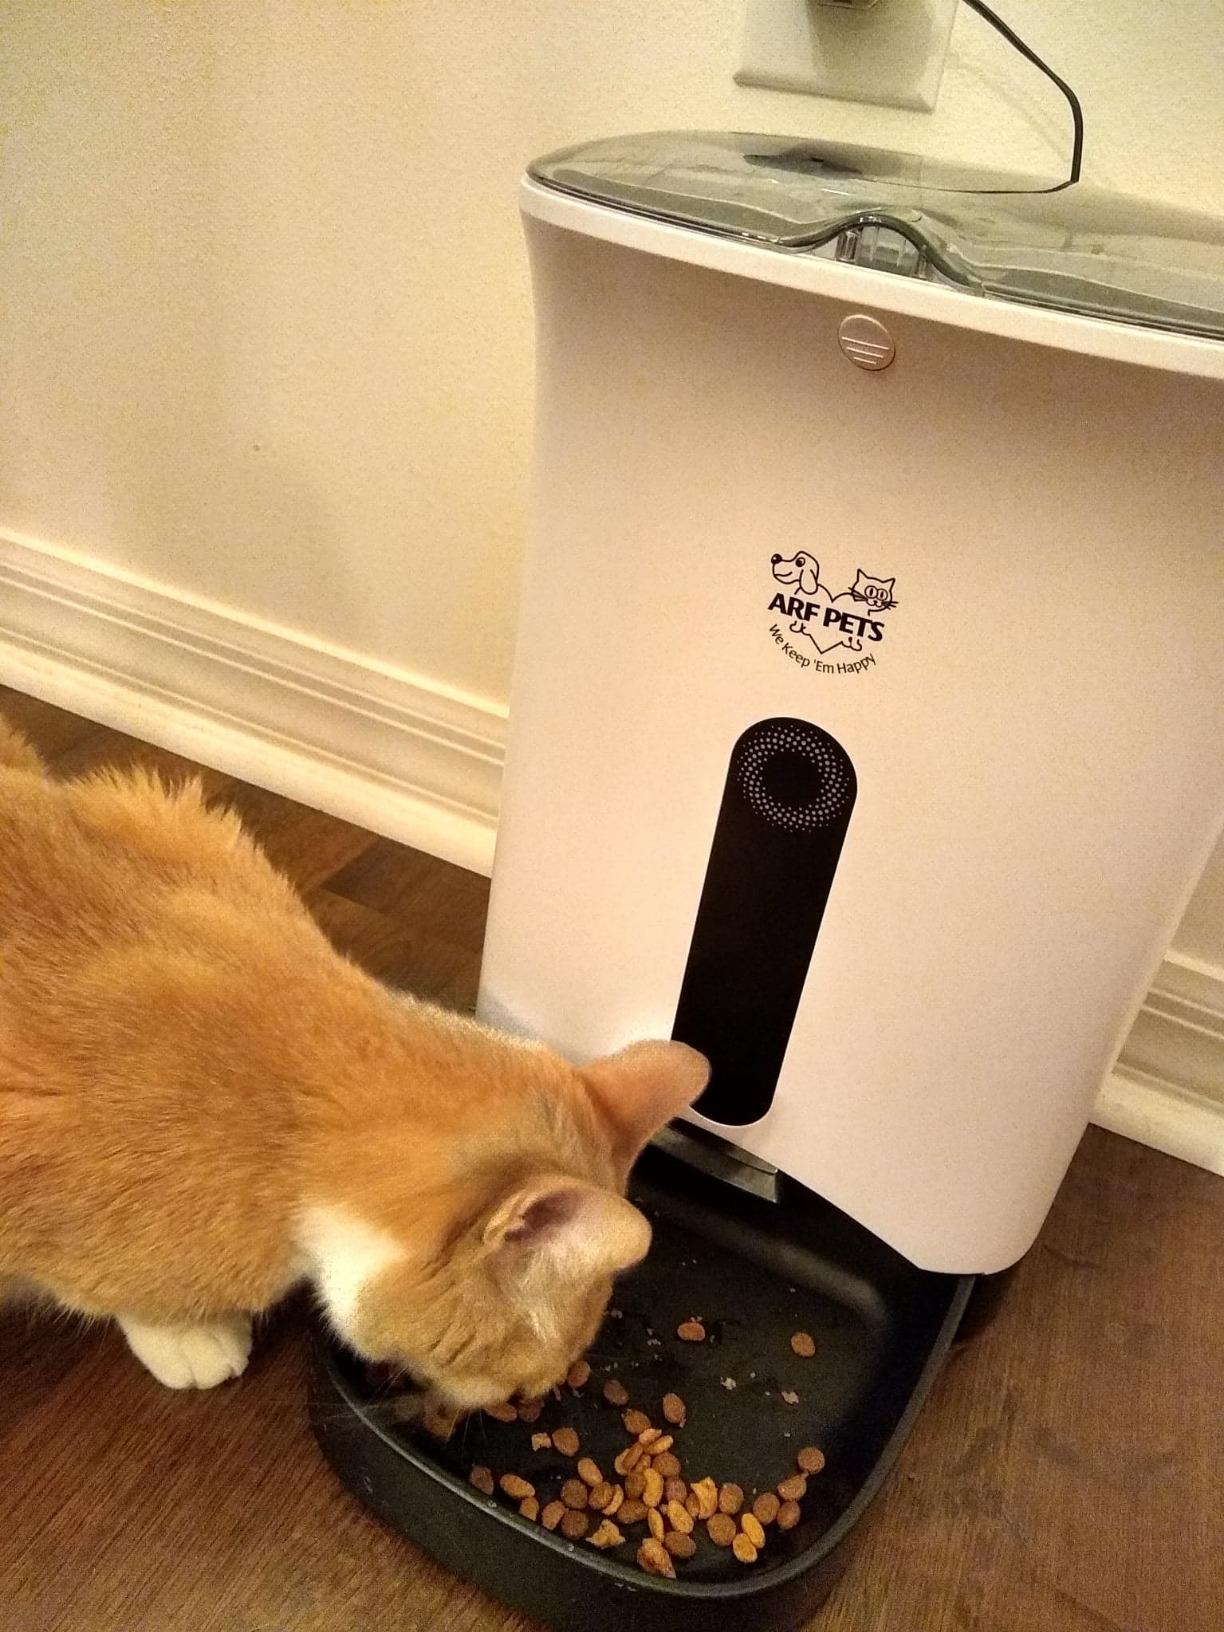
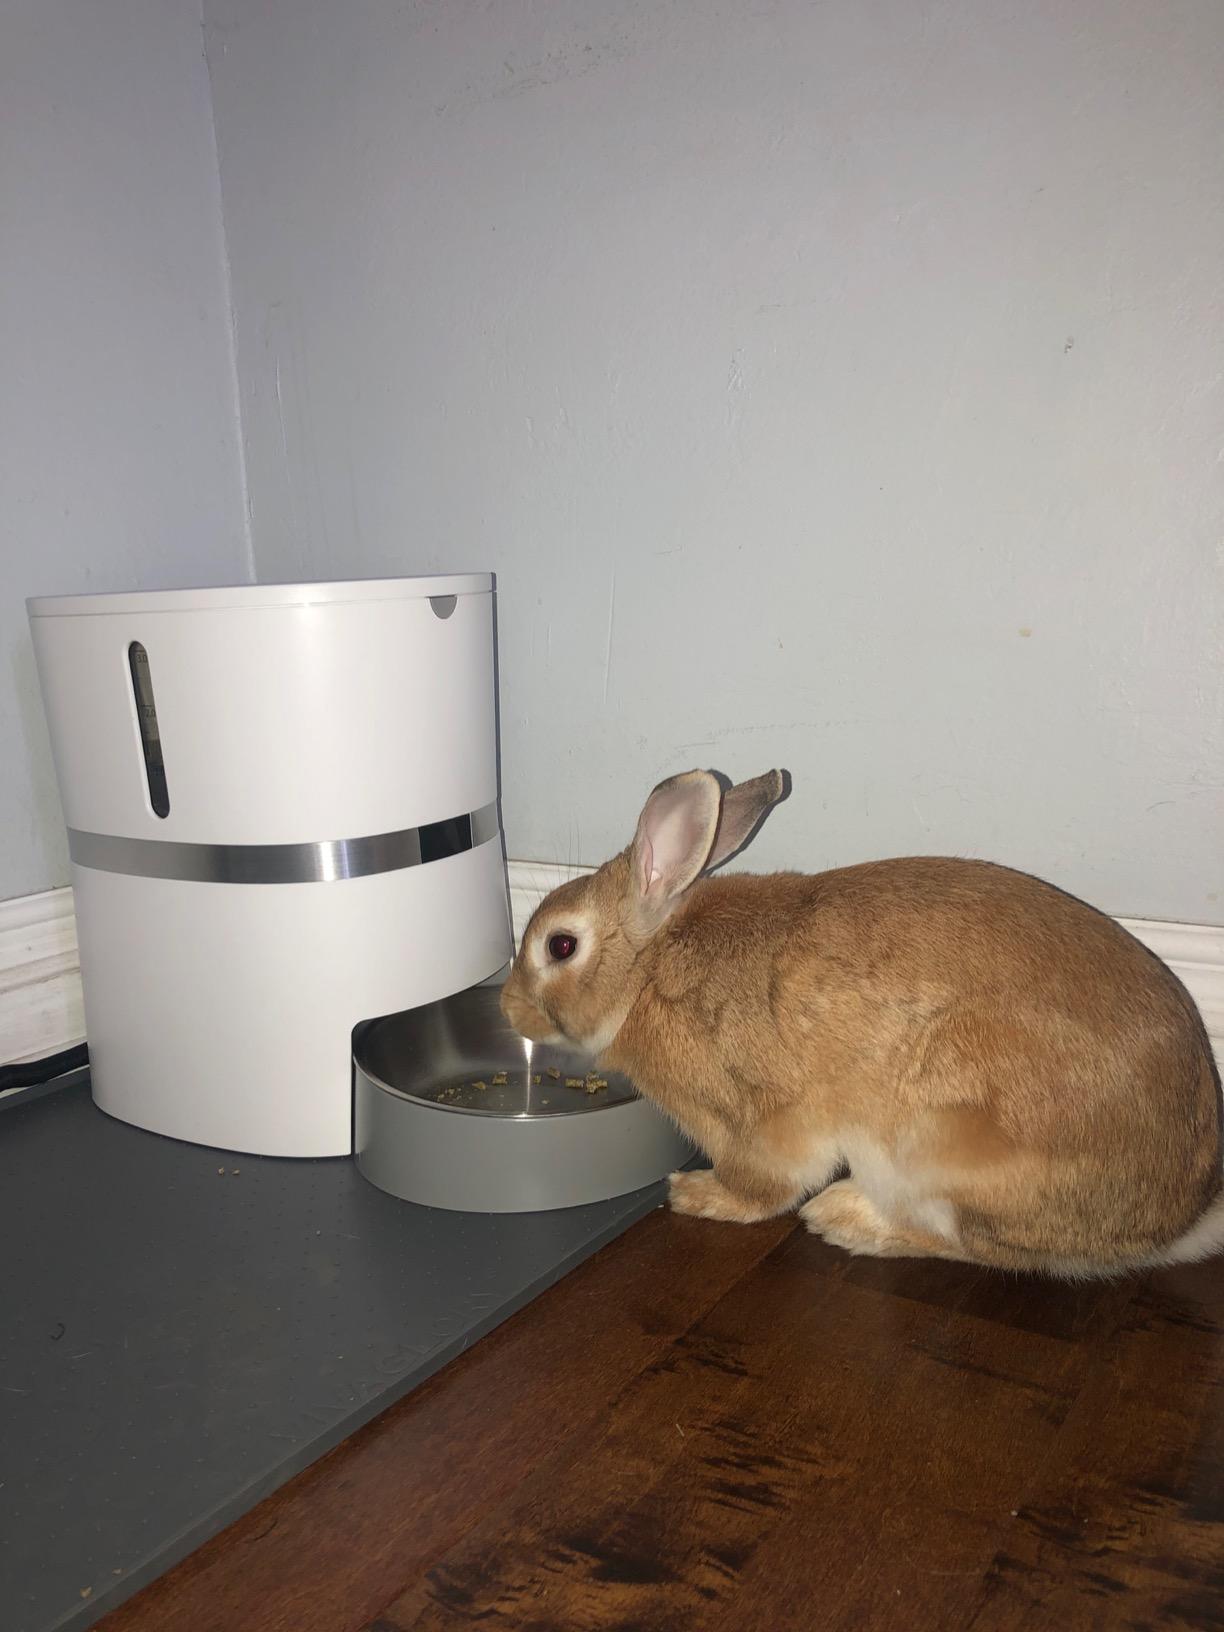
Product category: items_feeder
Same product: no